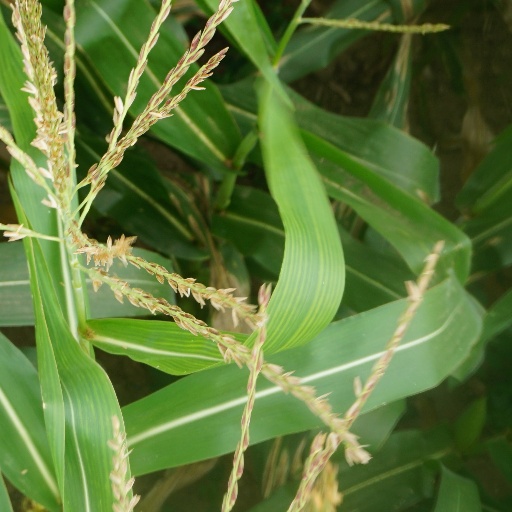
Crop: maize; corn